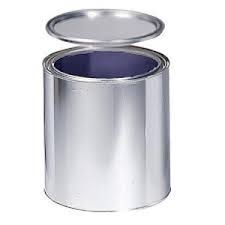
Waste category: metal